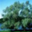
Label: willow_tree